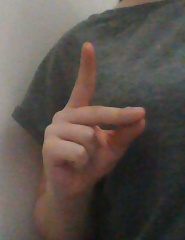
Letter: ta